The Ghost and Mrs. Muir

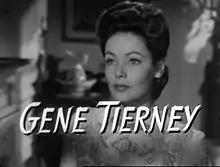
Tierney in the trailer

Initially, June Lockhart and Richard Ney were cast in the roles of Anna and Miles Fairley, respectively, but Ney had to leave due to scheduling conflicts with another film, "Ivy" (1947). Darryl F. Zanuck, the studio production chief, had originally envisioned John M. Stahl as the director, praising his work on "Holy Matrimony" (1943) for its similar English humor and sentiment. Zanuck also considered Norma Shearer for the role of Lucy.